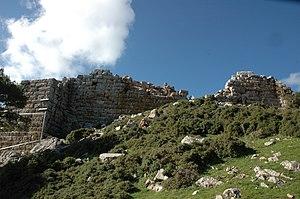
Les forteresses de l'Attique étaient un ensemble de fortifications destinées à assurer la défense du territoire d'Athènes, l'Attique, pendant l'Antiquité.